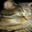
Label: cat